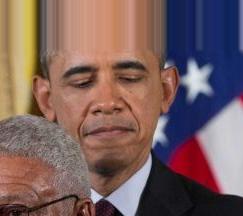
Age: 71